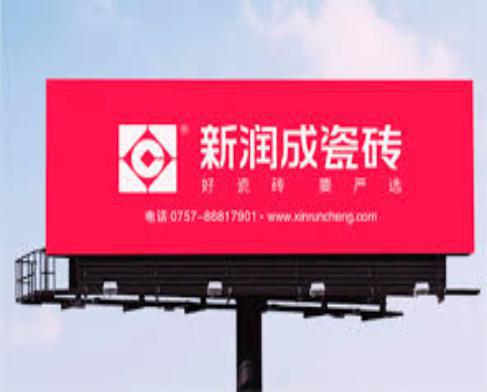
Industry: Others